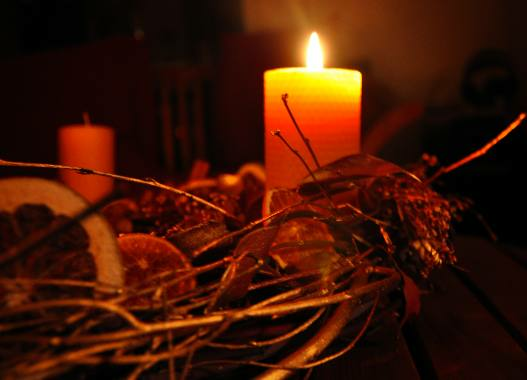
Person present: No